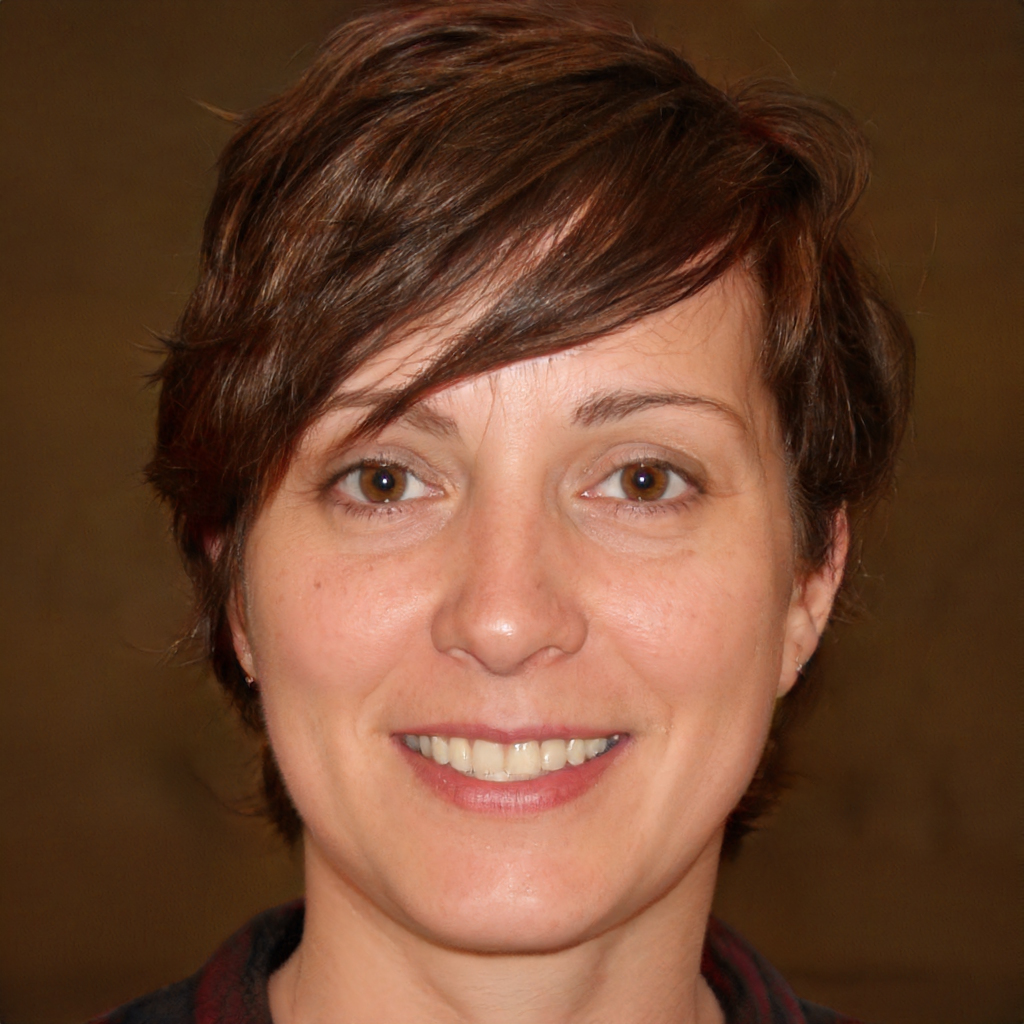
Gender: Female